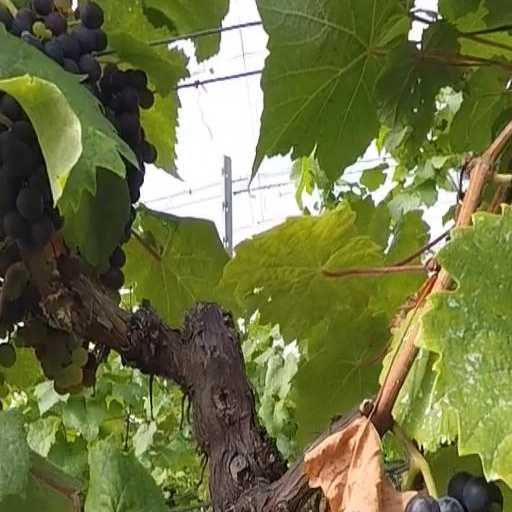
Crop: grape